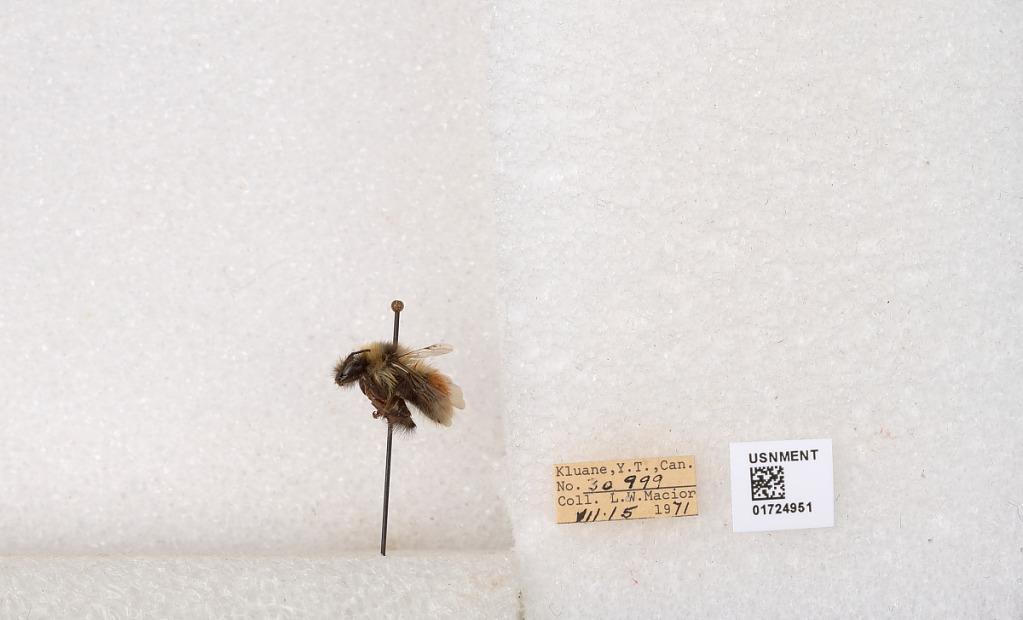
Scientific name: Bombus (Pyrobombus) sylvicola Kirby
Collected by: L. Macior
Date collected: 1971-7-15
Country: Canada
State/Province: Yukon Territory
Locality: Kluane National Park and Reserve
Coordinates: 60.7493, -139.504